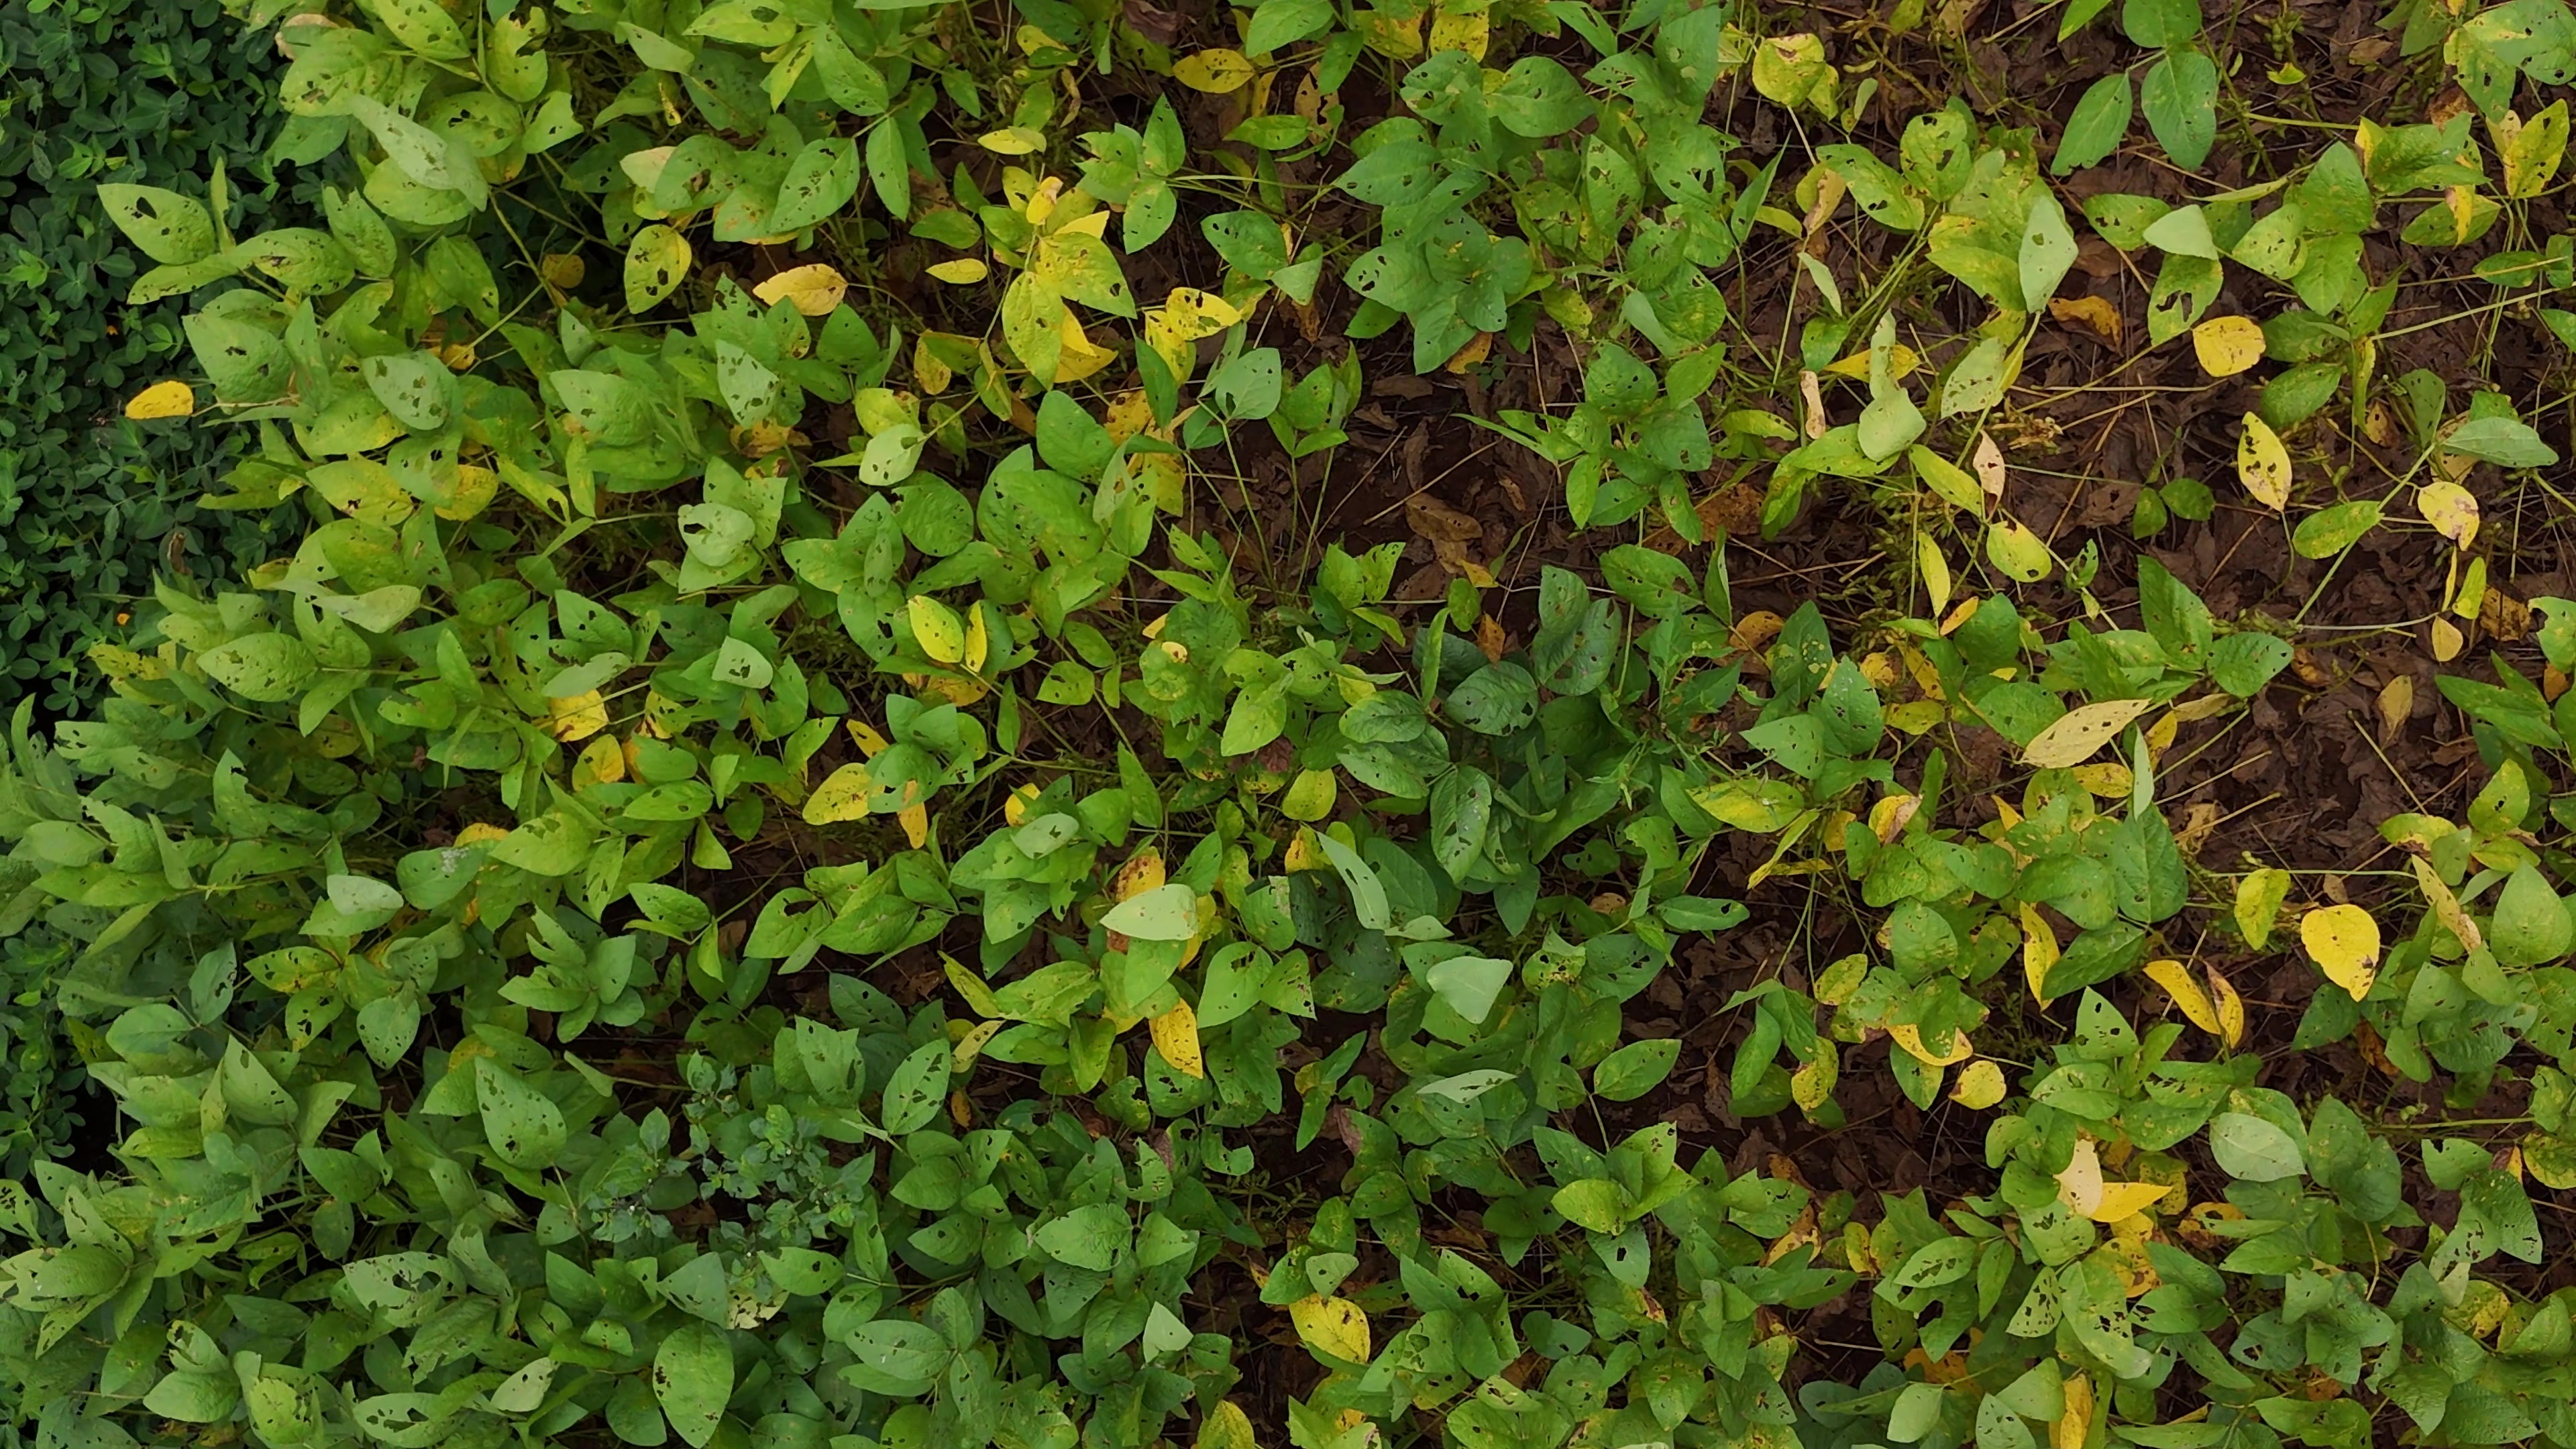
Label: Rust